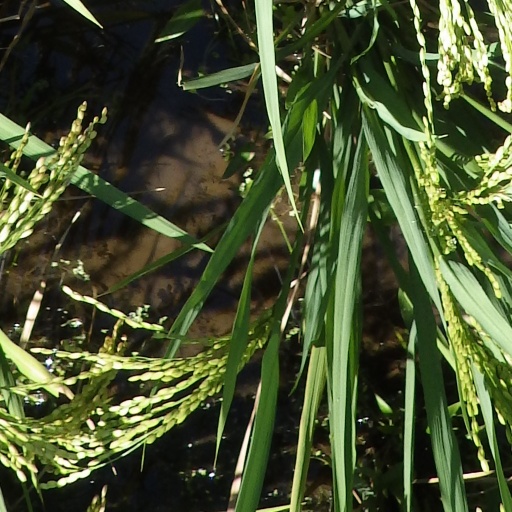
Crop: rice